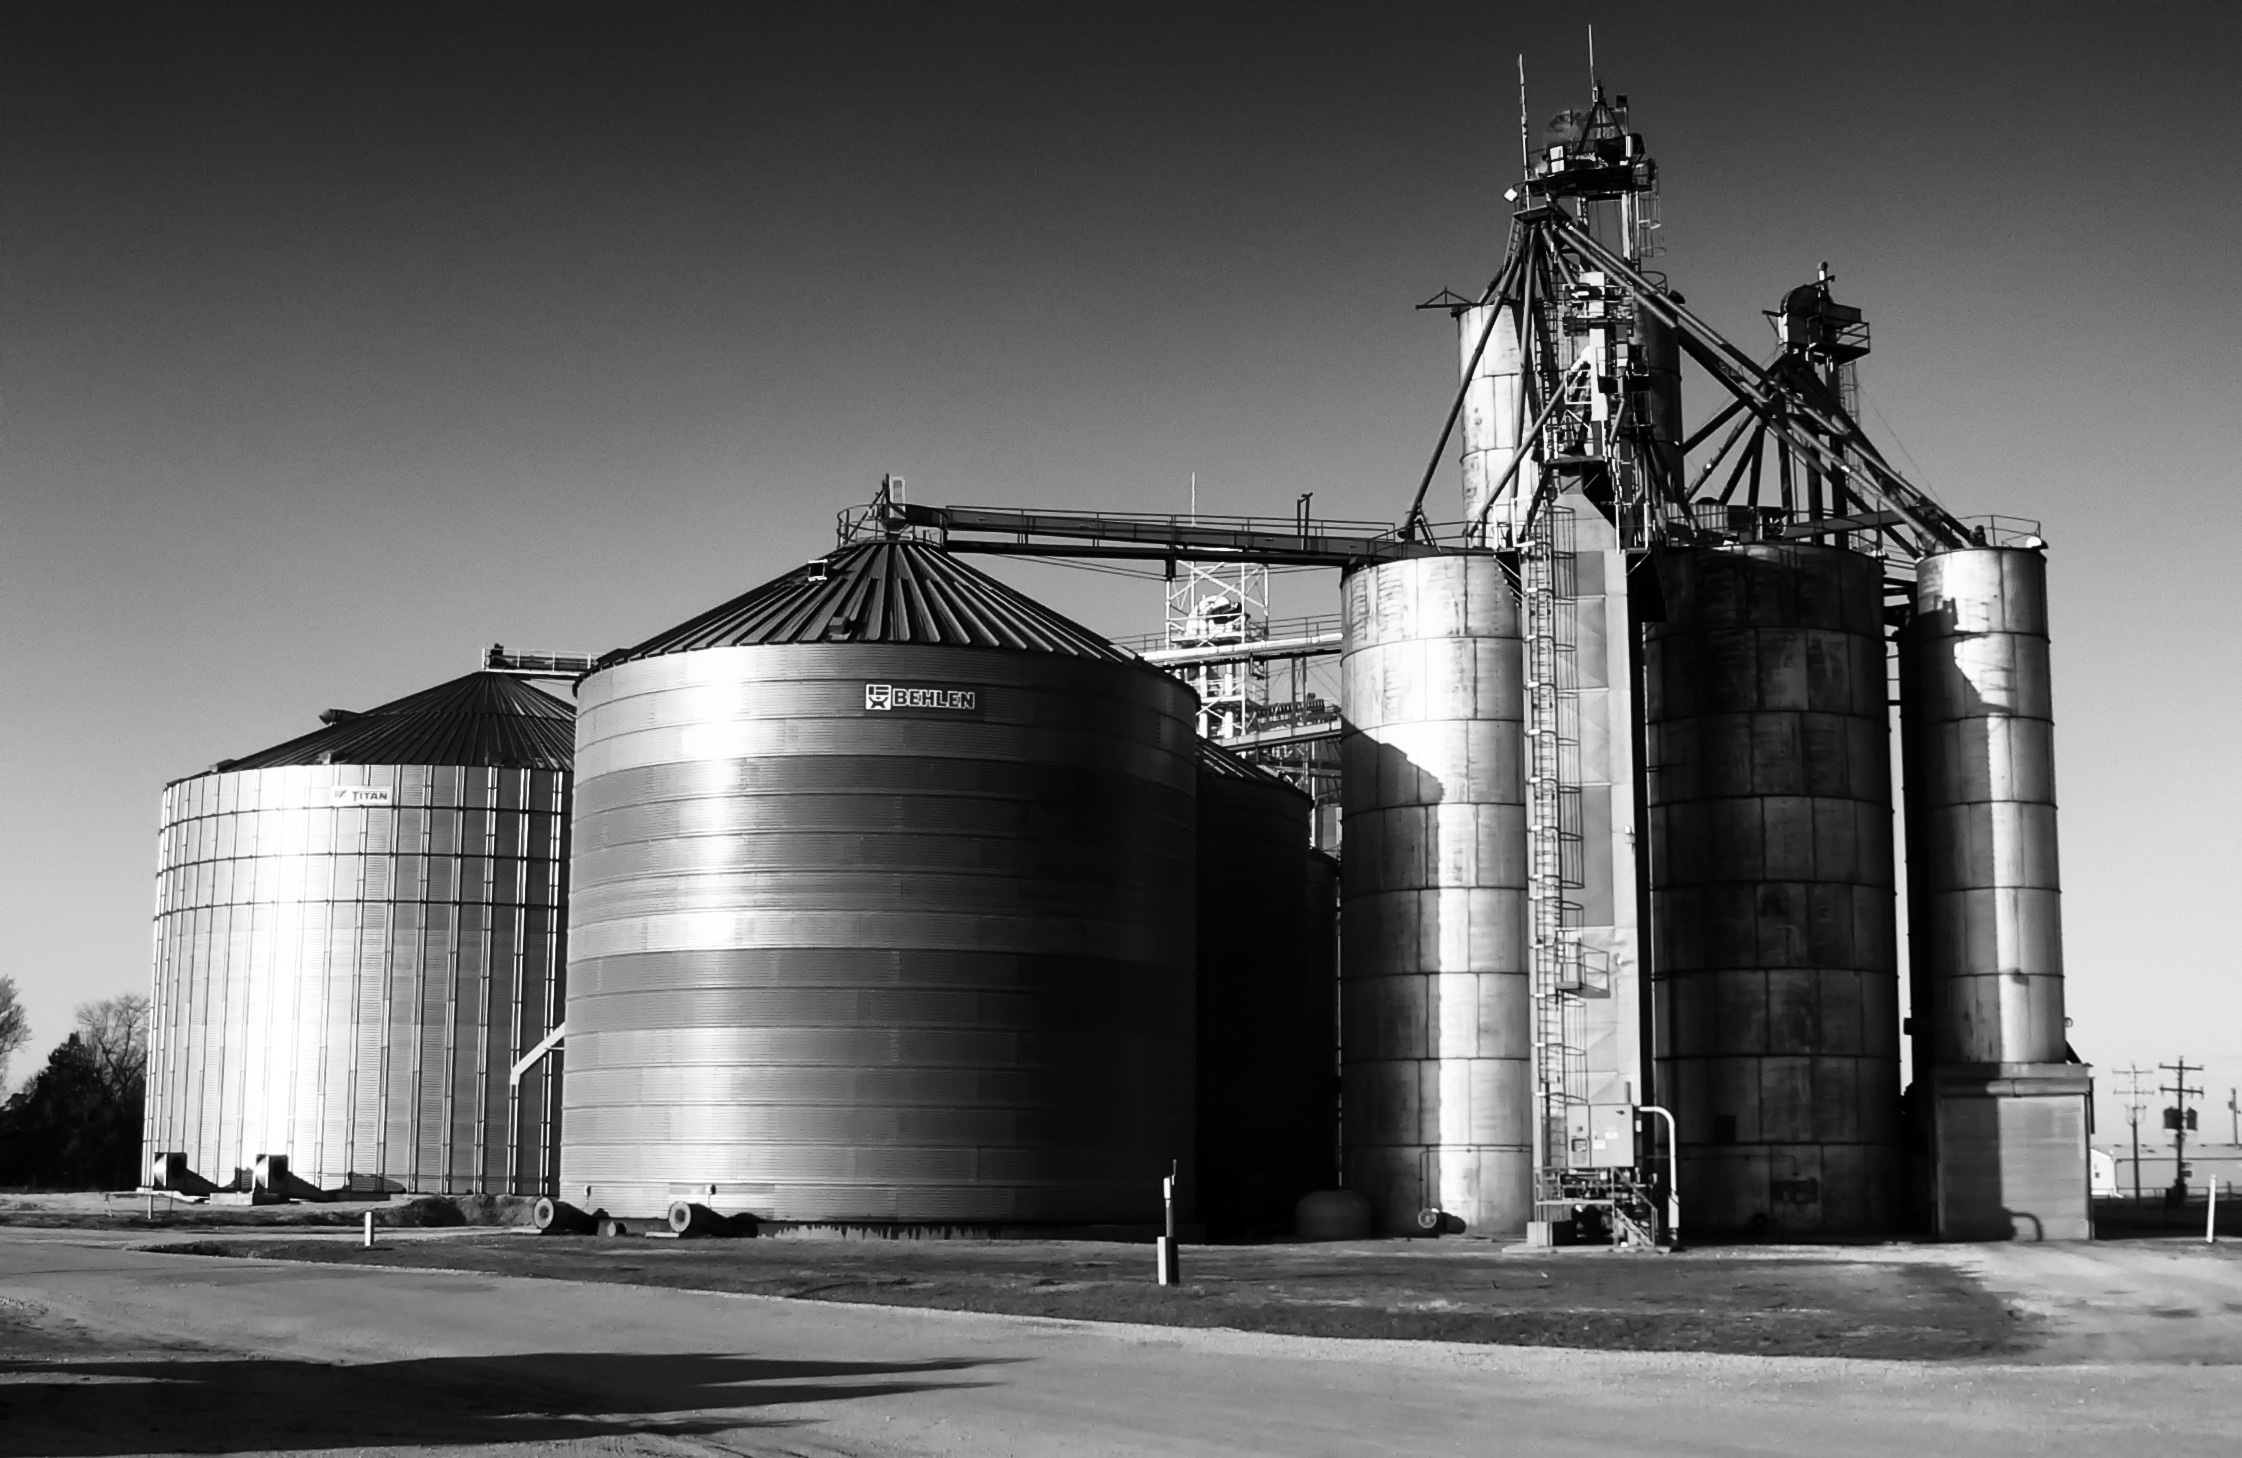
landscape, black and white, sky, countryside, building, country, rural, factory, industry, agriculture, monochrome, outside, clouds, silo, silos, nebraska, grain elevator, monochrome photography, ragan